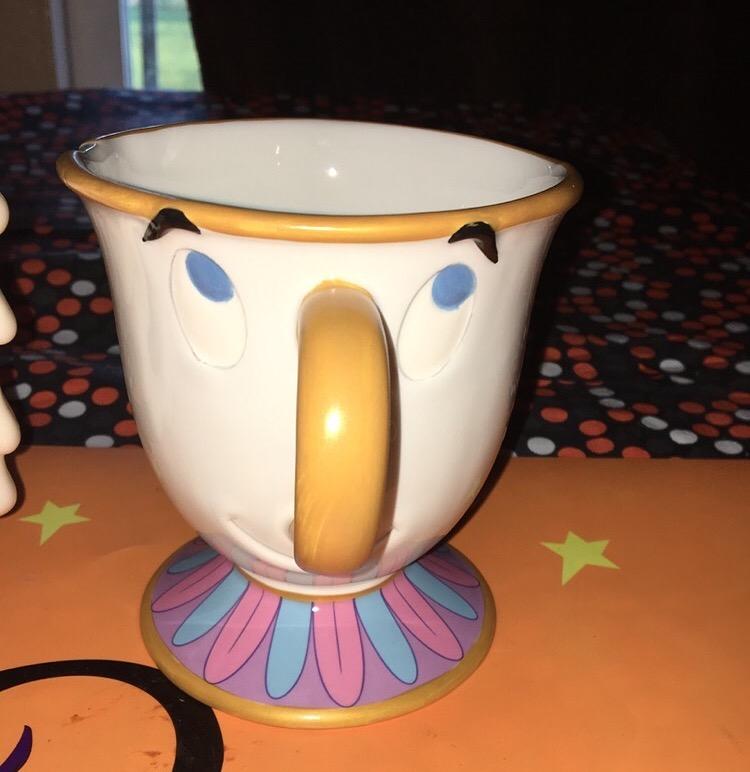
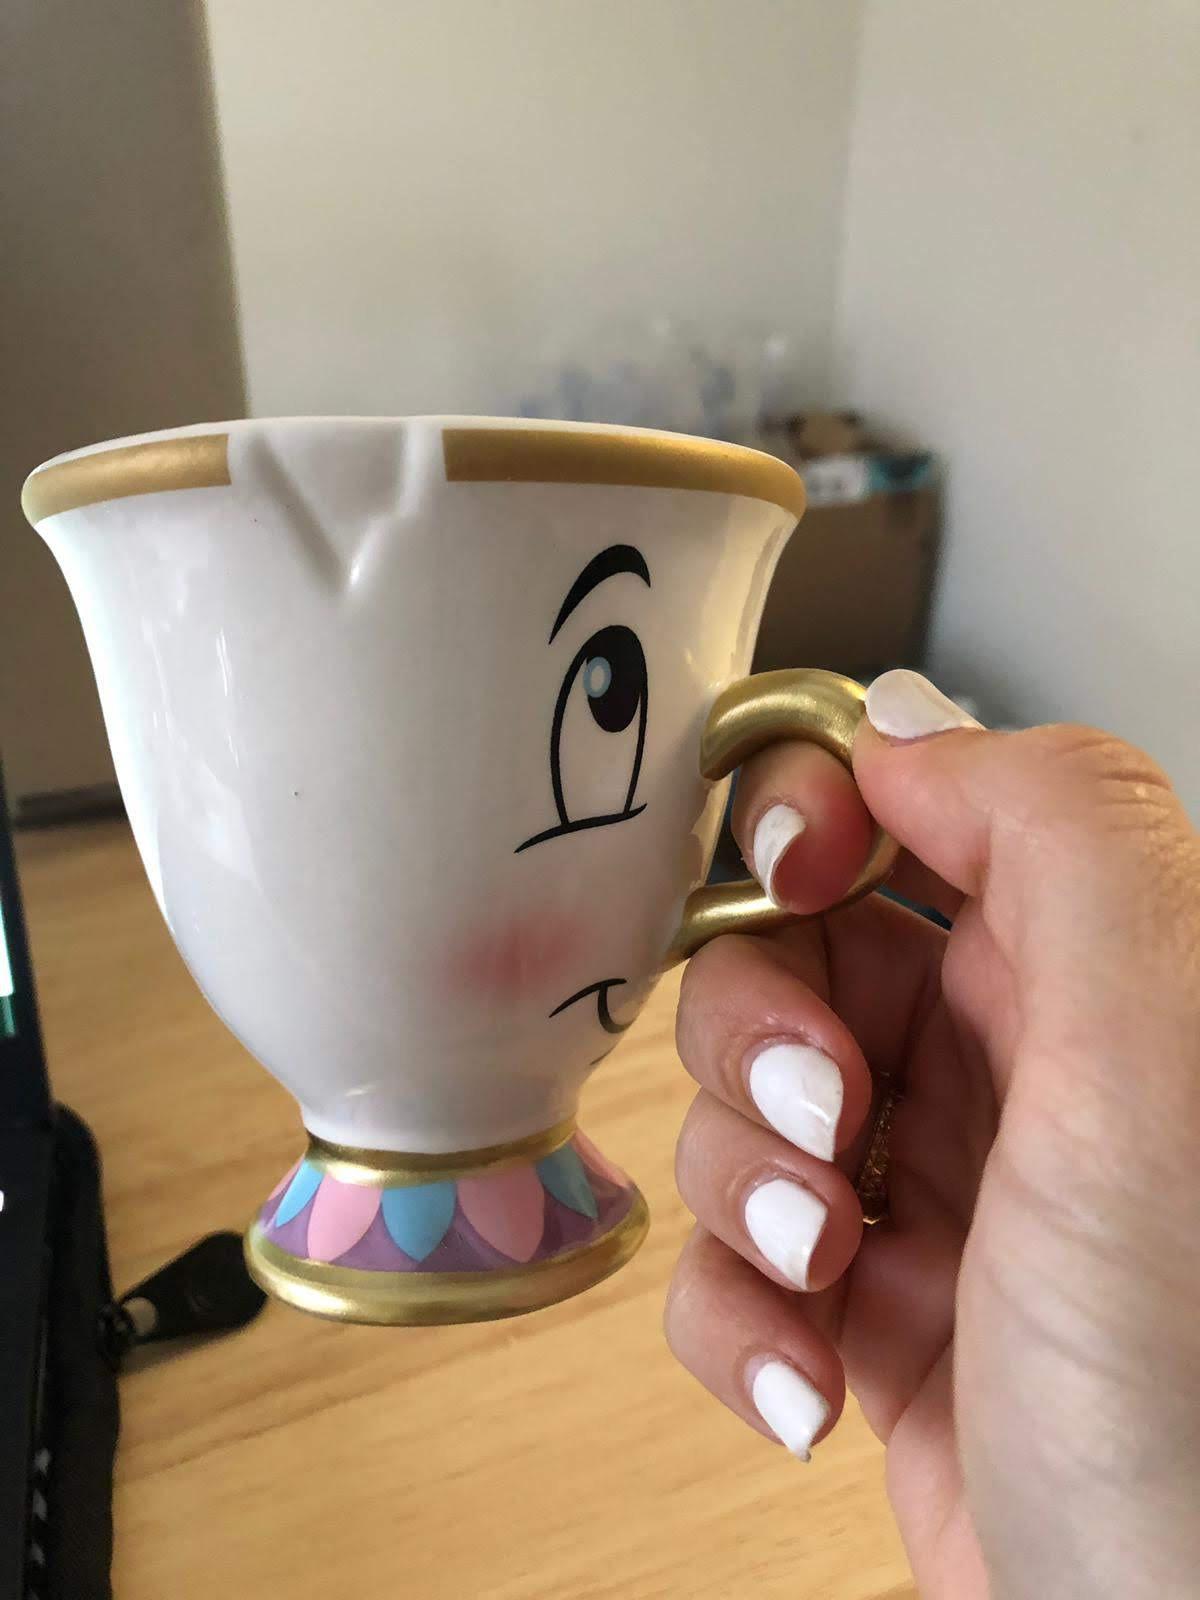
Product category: items_mug
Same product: no